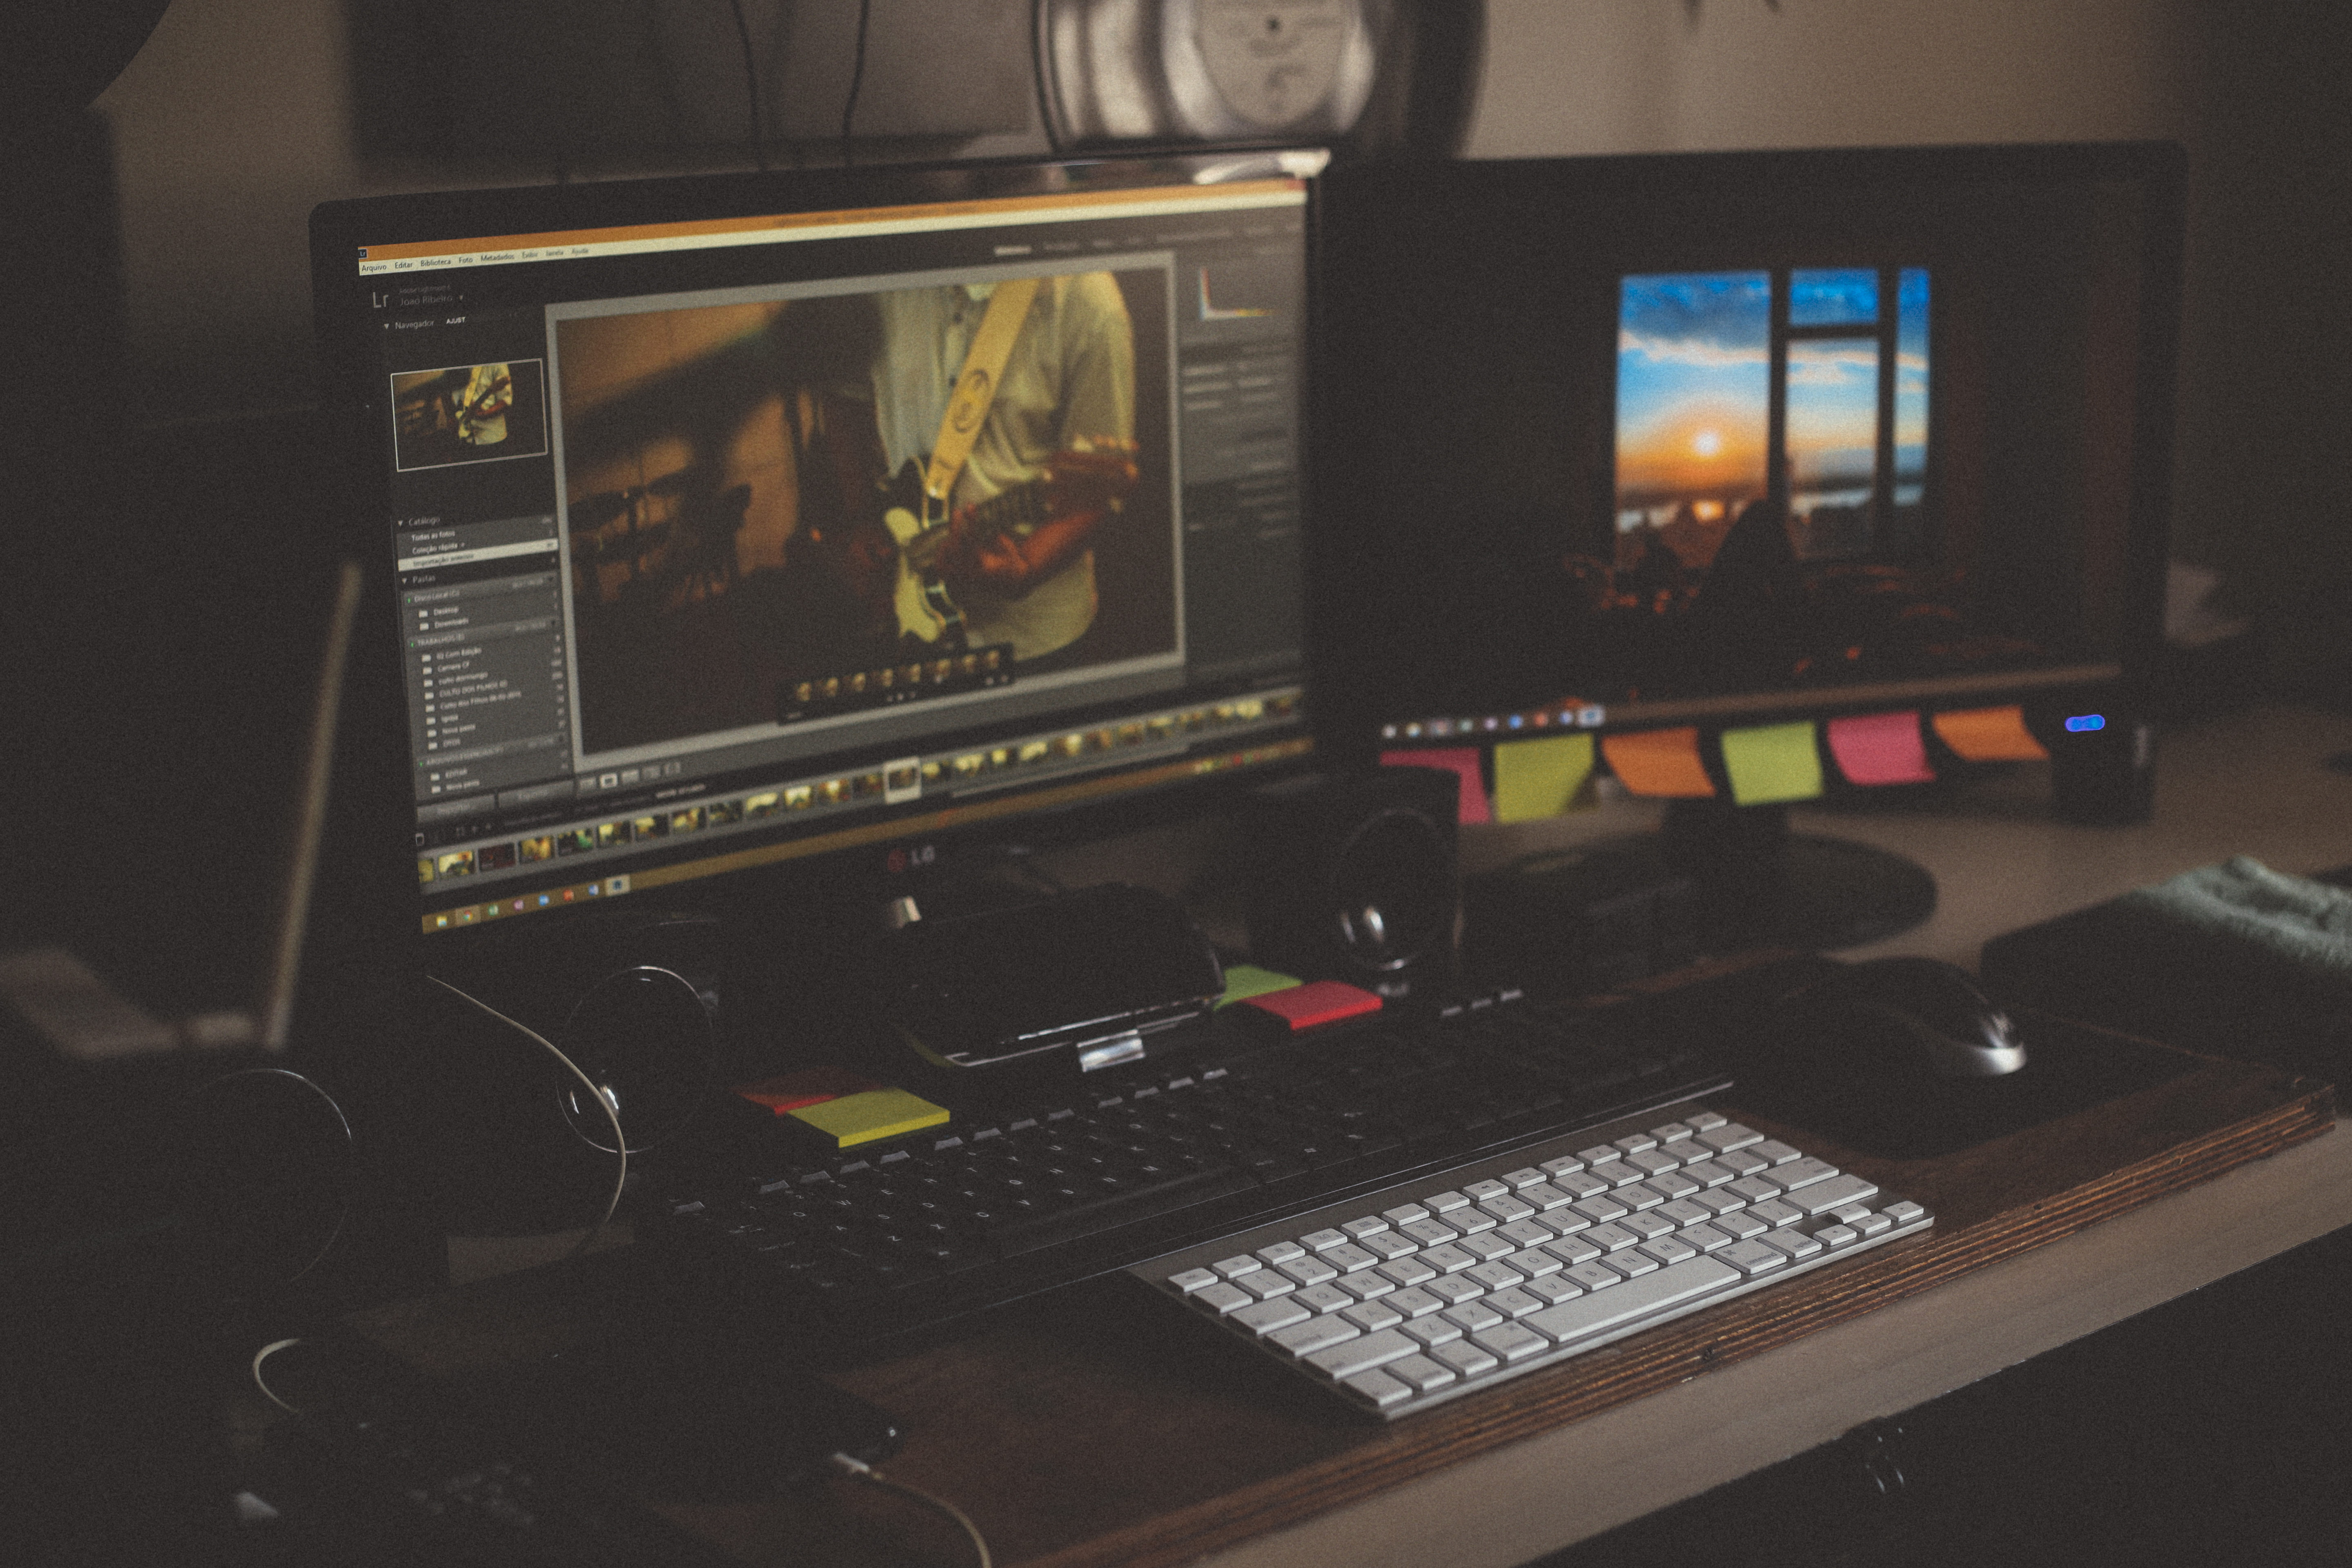
desk, computer, work, technology, desktop, office, room, monitor, work station, creativity, screenshot, monitors, screens, keyboards, sticky notes, personal computer, personal computer hardware, display device, audio engineer